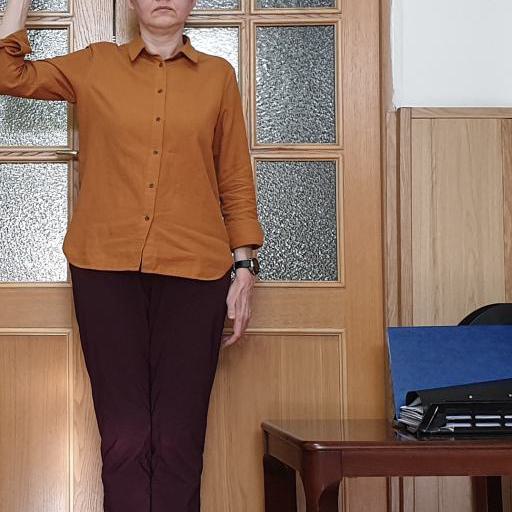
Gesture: no_gesture